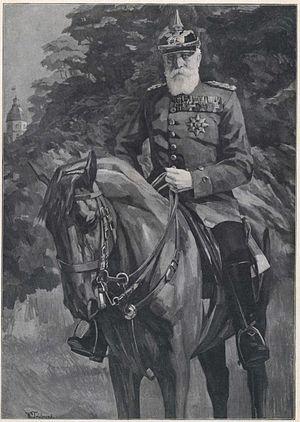
Frédéric Iᵉʳ de Bade, né le 9 septembre 1826 à Karlsruhe et décédé le 28 septembre 1907 à l'île de Mainau, fut grand-duc de Bade de 1858 à 1907.